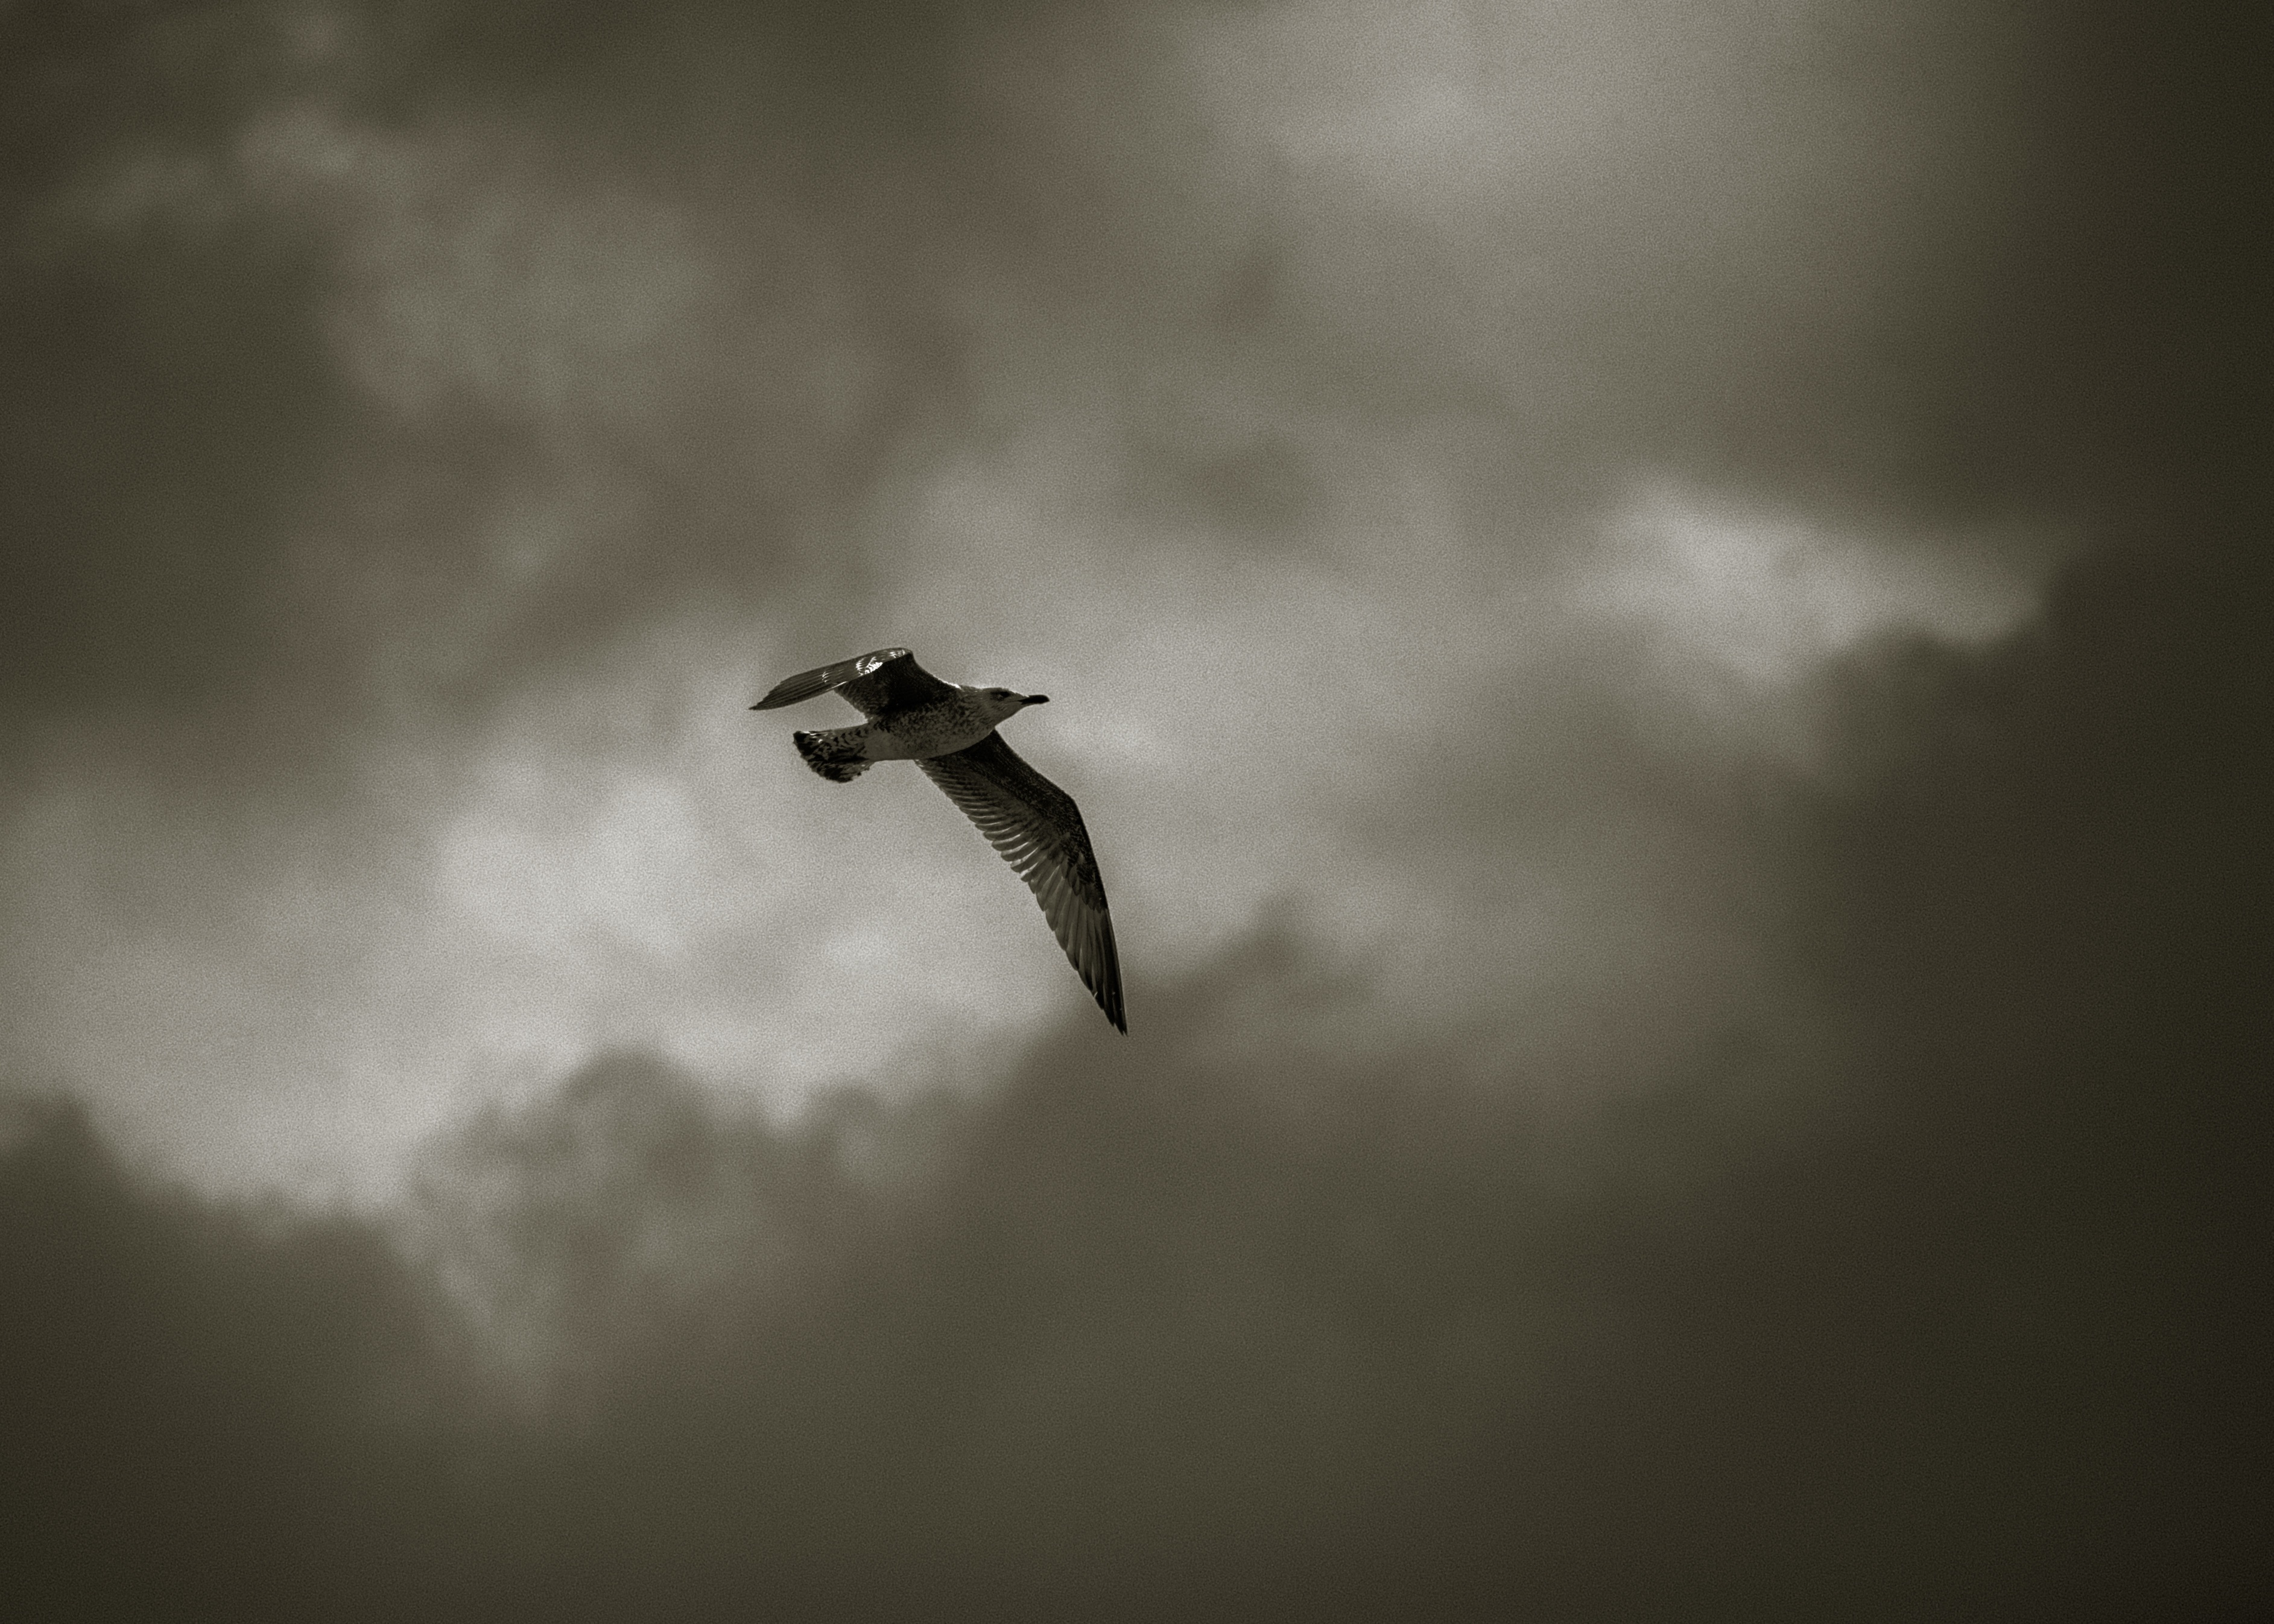
silhouette, bird, wing, cloud, black and white, sky, seabird, flight, darkness, black, monochrome, monochrome photography, atmosphere of earth